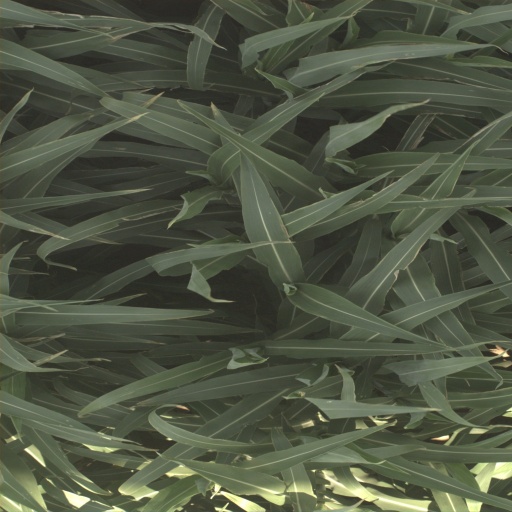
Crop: sorghum